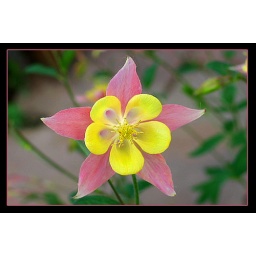
This was growing in front of parents house. The blue version of this flower is the Colorado state flower.